Lý Nhân Tông

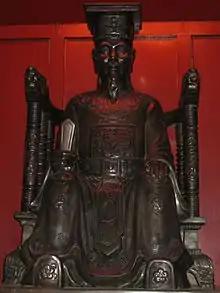
A statue of emperor Lý Nhân Tông

Lý Nhân Tông (22 February 1066 – 15 January 1128), personal name Lý Càn Đức, temple name Nhân Tông was the fourth emperor of the Lý dynasty, ruling the empire of Đại Việt from 1072 until his death in 1128. Succeeding his father Lý Thánh Tông at the age of 7, during his early reign Lý Nhân Tông ruled with the assistance of his mother Ỷ Lan and the chancellor Lý Đạo Thành who were both considered competent regents and were able to help the emperor maintain the country's prosperity. Appreciated as a great emperor of the Lý dynasty, Lý Nhân Tông made important contributions to the development of Đại Việt, especially for establishing Confucianism as the official philosophy of the state, creating Confucian-based imperial exams, and creating schools based on the Confucian system of learning. During his 56-year reign, which was the longest reign for any Vietnamese monarch, Lý Nhân Tông also experienced several wars against Đại Việt's neighbours, the Song dynasty and the kingdom of Champa in which the Sino–Vietnamese War (1075–1076) was the fiercest. After his death, the royal family lost their control over the court to the chancellors and the bureaucracies.